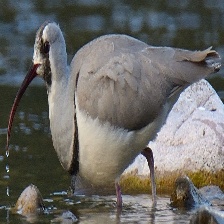
Species: IBISBILL
Scientific name: IBIDORHYNCHA STRUTHERSII